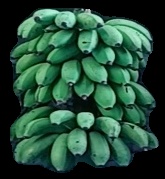
Variety: rasbale
Grade: grade2